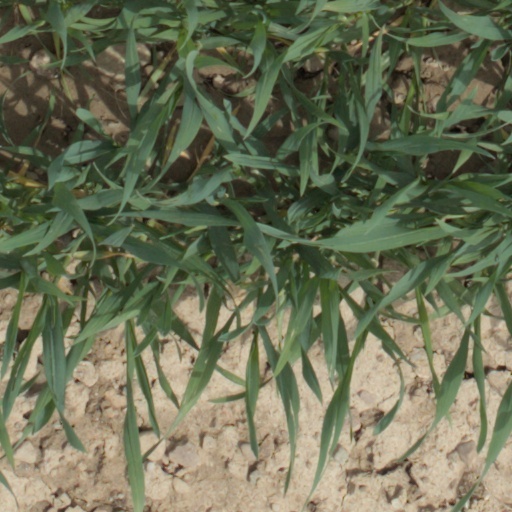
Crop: wheat